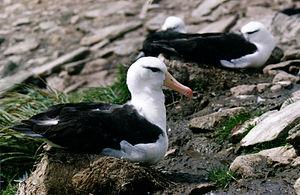
L'Albatros à sourcils noirs est une espèce de grands oiseaux marins de la famille des Diomedeidae. C'est une espèce menacée, classée sur la liste rouge des espèces en danger de l'UICN, mais c'est l'espèce d'albatros la plus commune et la plus répandue.